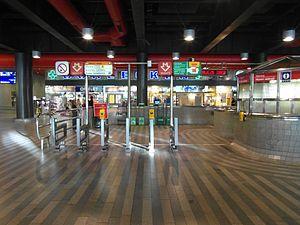
La ligne C du métro de Prague relie les stations Letňany et Háje. Chronologiquement, il s'agit de la plus ancienne ligne du réseau à avoir vu le jour, en 1974. La ligne C est actuellement longue de 22,41 kilomètres et compte 20 stations.